Hide and Seek (Imogen Heap song)

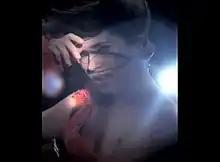
Still from the music video for "Hide and Seek" ( Joel Peissig)

A music video "Hide and Seek" was released in November 2005. Directed by Joel Peissig, it features Heap singing in a dark windy set, in front of a breathing wall of back light. The video is shot in a vertical orientation, one of the earliest music videos in this format. "The New York Times" Kelefa Sanneh wrote that the video "resembles a glamorous dance-pop video, except that you'll wait in vain for the beat to arrive." Peissig explained that the video's lighting effects were accomplished in camera, the intensity of the light controlled by applying pressure to the 35 mm film in front of his camera's gate in time with the crescendo and decrescendo of Heap's voice. He explained that he decided to shoot the frame portraiture as it "complimented her face and her solitude ... also the light streaks we created in camera looked better if you put the camera on its side."